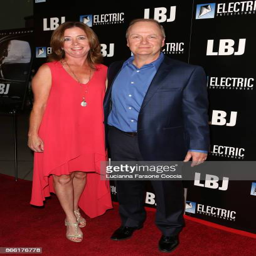
person and actor attend the premiere